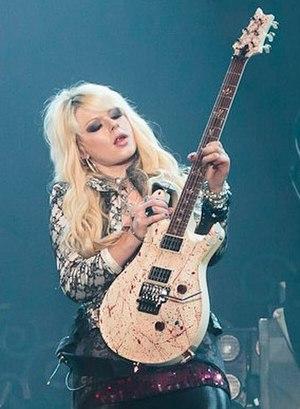
Le Crossroads Guitar Festival est un festival de musique créé en 1999 par Eric Clapton, à forte influence rock. Ce dernier choisit les musiciens qui se produisent sur scène ; Clapton déclare qu'ils font partie des meilleurs et qu'ils ont gagné son respect.